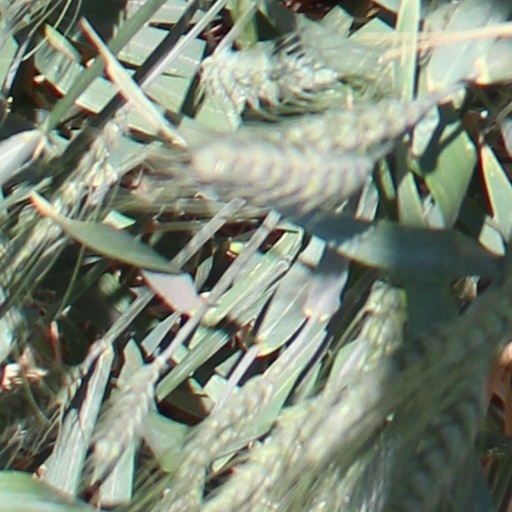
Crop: wheat